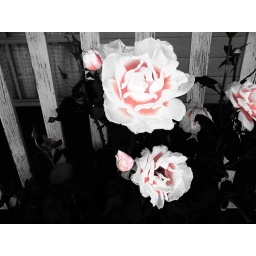
Here i edited the roses so they were pink and white, and glowing. and made everything around them darker.